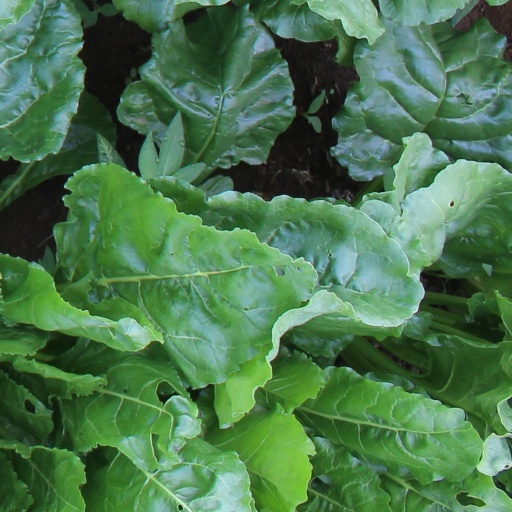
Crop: sugar beet